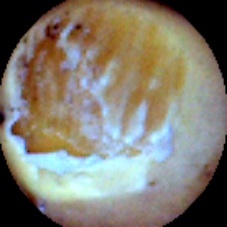
Label: Broken